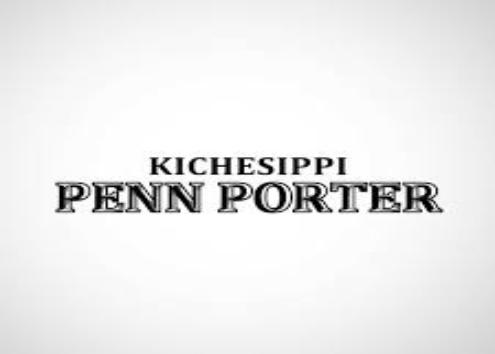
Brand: kichesippi-2
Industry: Food